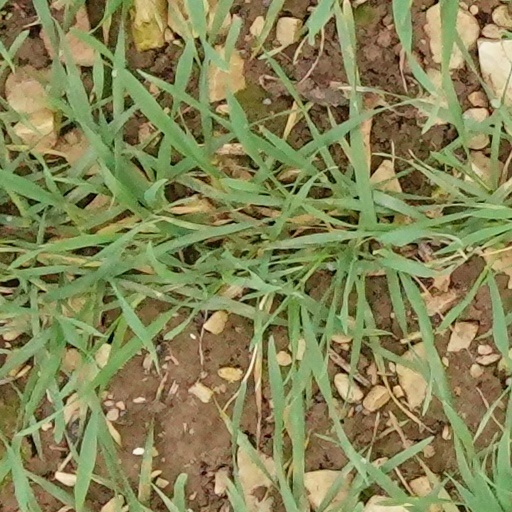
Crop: wheat